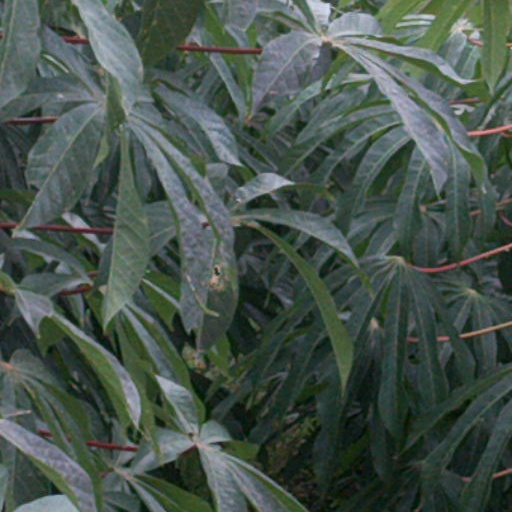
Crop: cassava